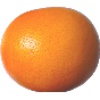
Label: pink_grapefruit